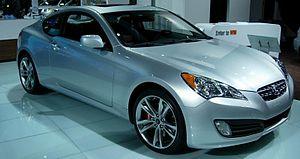
La Hyundai Genesis est une berline routière du constructeur Hyundai, présentée en 2007 et vendue à partir de 2008. Elle est vendue en Corée du Sud, en Chine, en Amérique du Nord et en Amérique du Sud. Elle n'est pas vendue en Europe en raison de l'échec de Lexus. Elle a été élue voiture de l'année 2009 en Amérique du Nord.